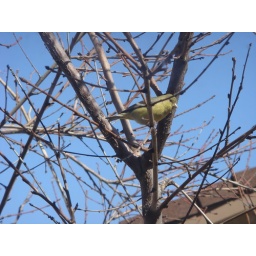
This is the little bird that was trying so hard to get in through our kitchen window last week.